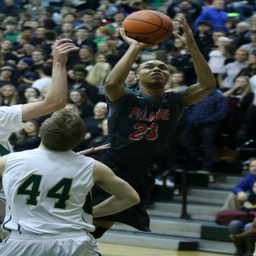
images from the boys basketball game .